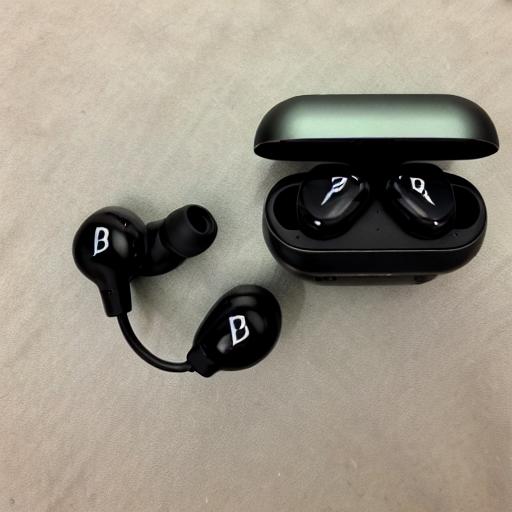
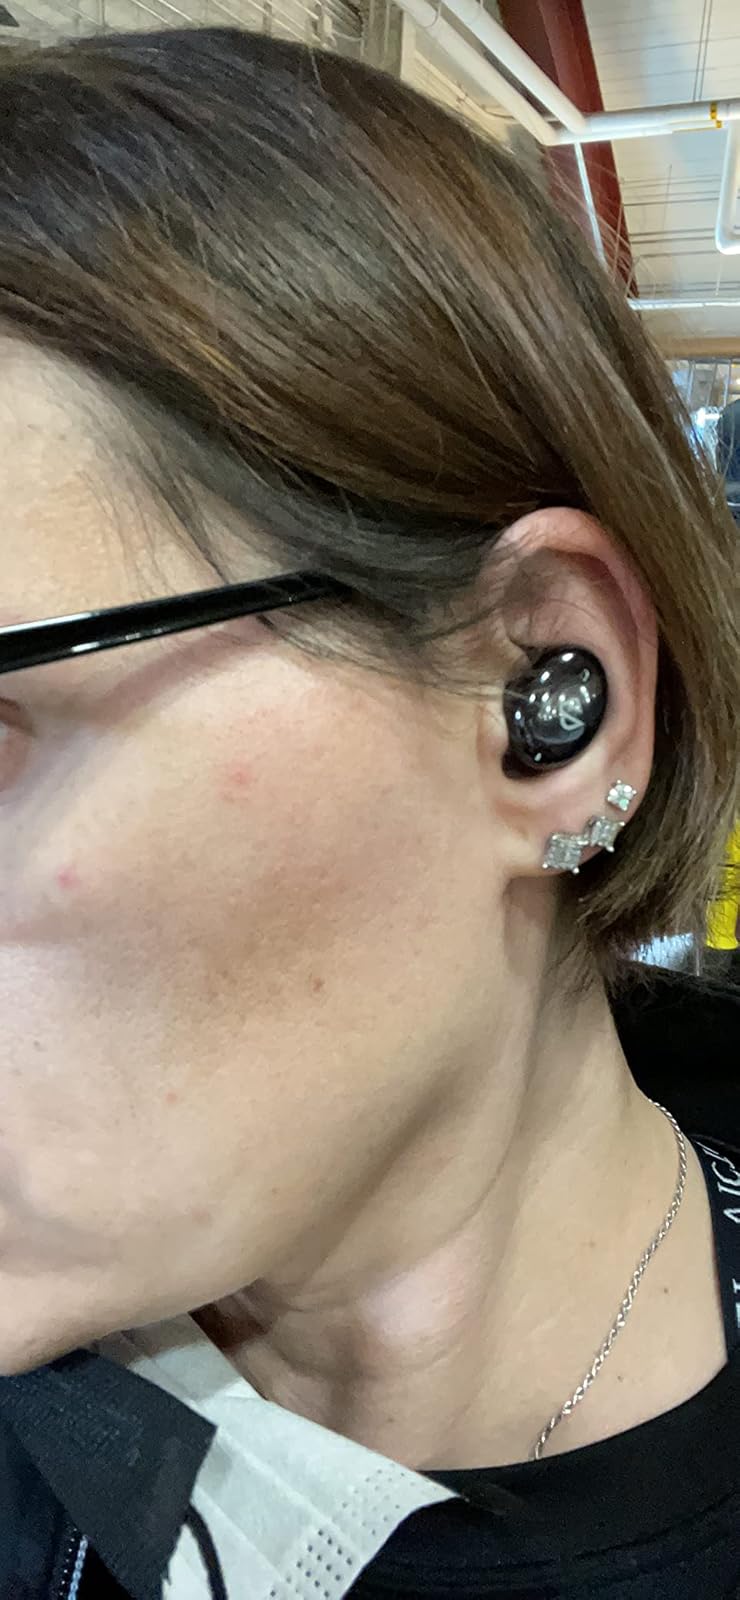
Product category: earbuds
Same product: no